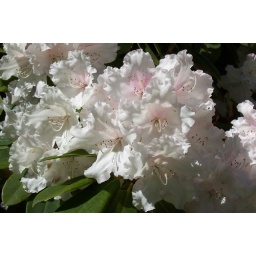
A pale pink blush in this white rhododendron